Thomas Lee Dummer

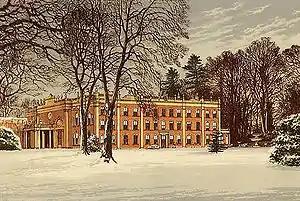
Cranbury Park, near Winchester

Dummer's uncle, Edmund Dummer (1663–1724), was a lawyer who was appointed a Clerk of the Great Wardrobe under Queen Anne in 1706, holding that office until 1721. His father, Thomas, was appointed as Yeoman Tailor and Portitior in 1706 and Deputy Master the following year.